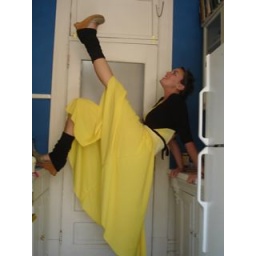
yellow dress in my old kitchen